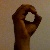
The image shows a hand gesture representing the letter 'O' in Indian Sign Language.